Ecotourism in Costa Rica

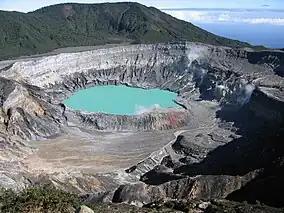
Poás Volcano Crater is one of the country's main tourist attractions.

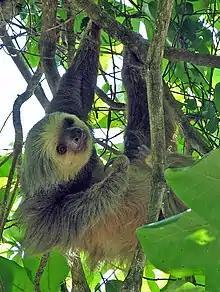
Two-toed sloth in Manuel Antonio National Park.

The environmental benefits of ecotourism in Costa Rica have been far reaching. Initially, this was not the case, but over time ecotourism has come to be seen as a way to preserve natural areas throughout Costa Rica. The interpretation of ecotourism, as a means to conservation, has resulted in various initiatives. The rapid expansion of Costa Rica's national park system in the 1970s and its expansion to include 70 protected areas covering 21% of the nation's territory make up some of these initiatives. Thus, ecotourism has provided greater incentives for natural resource conservation in the form of state-protected areas and private lands. With nearly ½ million acres of land designated as protected areas, tourism in Costa Rica has surged, with scientific and nature tourists from around the world converging on this naturally endowed paradise for tourists.